Matej Mohorič

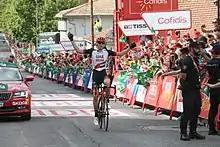
Mohorič celebrating victory on Stage 7 of the 2017 Vuelta a Espana.

Mohorič signed with , a UCI ProTeam, for the 2015 season. He was named in the start list for the 2015 Vuelta a España, but he withdrew on the 6th stage. Subsequently, it was announced that he would join from 2016 on a two-year contract. He was named in the start list for the 2016 Giro d'Italia. Mohorič secured his first Grand Tour stage win when he soloed to victory in Stage 7 of the 2017 Vuelta a España. In Stage 10 of the 2018 Giro d'Italia he took his second win in a Grand Tour, winning a two-man sprint against Nico Denz.